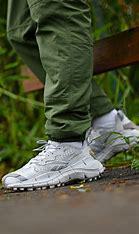
Brand: Reebok
Model: ZIG Kinetica